1986 FIFA World Cup

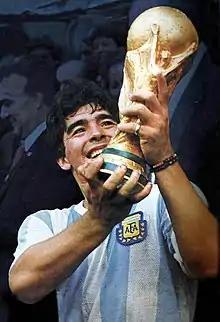
Diego Maradona celebrating with the Trophy. Argentina won the tournament unbeaten

The 1986 FIFA World Cup was the 13th FIFA World Cup, a quadrennial football tournament for men's senior national teams. It was played in Mexico from 31 May to 29 June 1986. The tournament was the second to feature a 24-team format. Colombia had been originally chosen to host the competition by FIFA but, largely due to economic reasons, was not able to do so, and resigned in November 1982. Mexico was selected as the new host in May 1983, and became the first country to host the World Cup more than once, after previously hosting the 1970 edition.